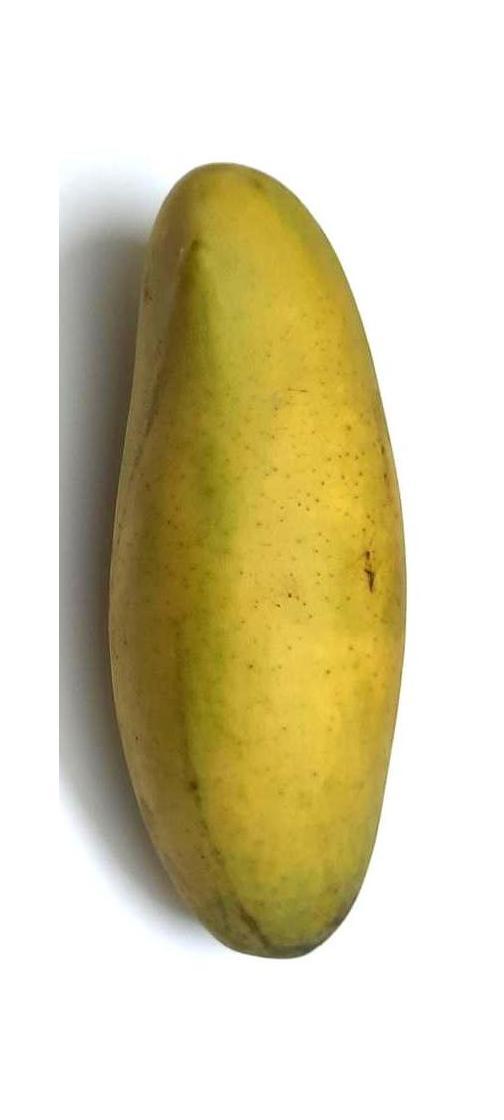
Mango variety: Banana Mango